Agatha Raisin and the Potted Gardener

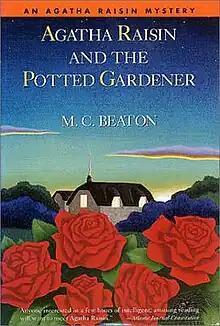
First edition

The Potted Gardener is the third Agatha Raisin mystery novel by Marion Chesney under her pseudonym M. C. Beaton.